APEC Business Travel Card

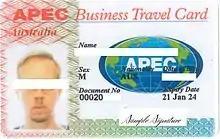
Sample of an Australian APEC Business Travel Card issued in 2019

The APEC Business Travel Card (ABTC) is a travel document issued to business travelers who are citizens of APEC member economies. Valid for five years, the card eliminates the need for visas when traveling to other APEC member economies, provided the holder has completed the necessary pre-clearance during the application process.